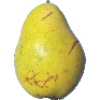
Label: Pear Monster 1